Notes from My Travels

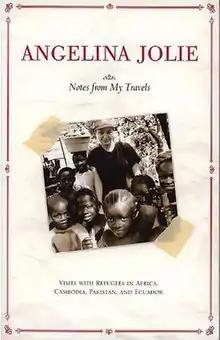
First edition

Notes from My Travels: Visits with Refugees in Africa, Cambodia, Pakistan and Ecuador is a collection of journal excerpts kept by actress Angelina Jolie written from February 2001 through June 2002 detailing her experiences travelling to troubled Third World regions in her role as a Goodwill Ambassador for the United Nations High Commissioner for Refugees (UNHCR).